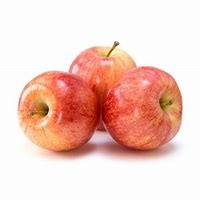
Label: apple